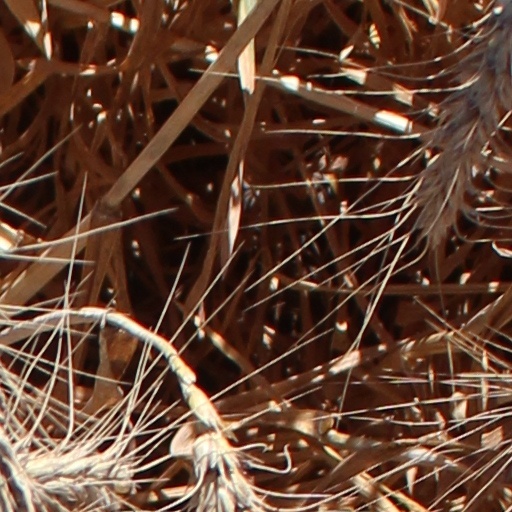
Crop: wheat